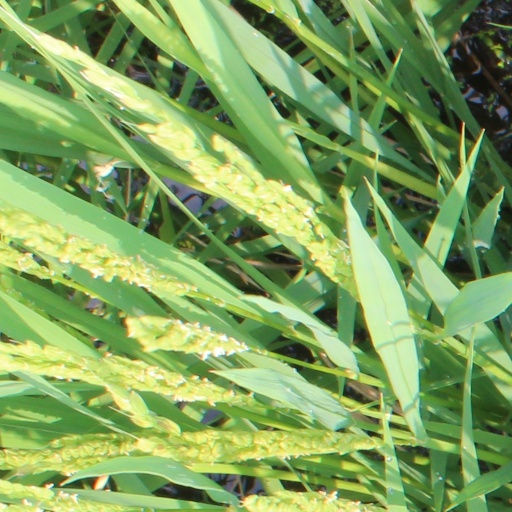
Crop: rice